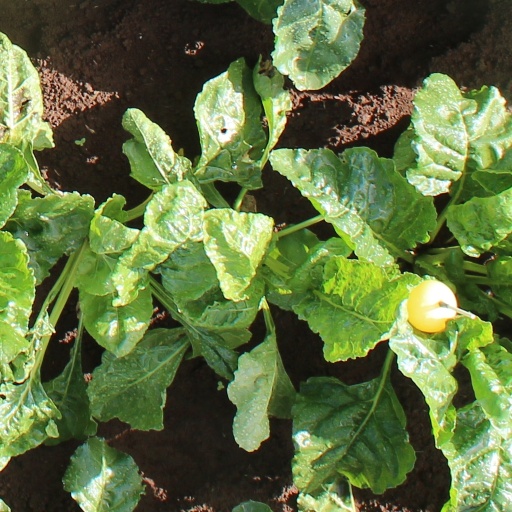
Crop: sugar beet